Resolved White

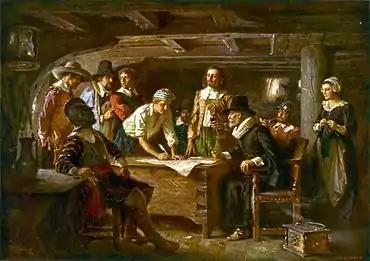
"Signing the Mayflower Compact 1620", a painting by Jean Leon Gerome Ferris 1899

Resolved White (c. 1615 – after September 19, 1687) was a passenger on the Pilgrim ship "Mayflower". In 1620, he accompanied his parents, Pilgrims William and Susanna White, on the journey. He married Judith Vassall, daughter of William Vassall, a founder of the Massachusetts Bay Colony. Later in life White became a notable person of Plymouth Colony.